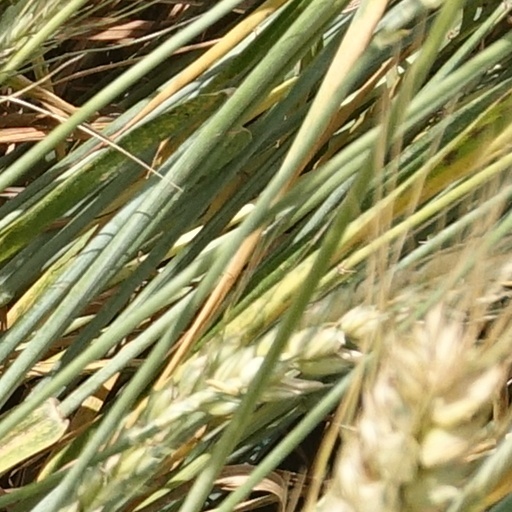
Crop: wheat